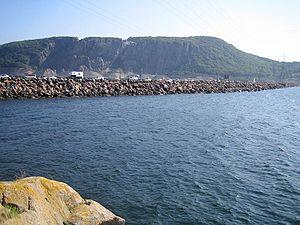
La chaussée de Canso, Canso Causeway en anglais, est une chaussée longue de 1 385 m qui, en traversant le détroit de Canso, relie l'île du Cap-Breton à la partie continentale de la Nouvelle-Écosse au Canada. Sa partie haute est large de 40 m; elle porte une voie routière à double voies, la Highway 104, portion de la route transcanadienne, et une voie ferrée unique concédée à la Cape Breton and Central Nova Scotia Railway.